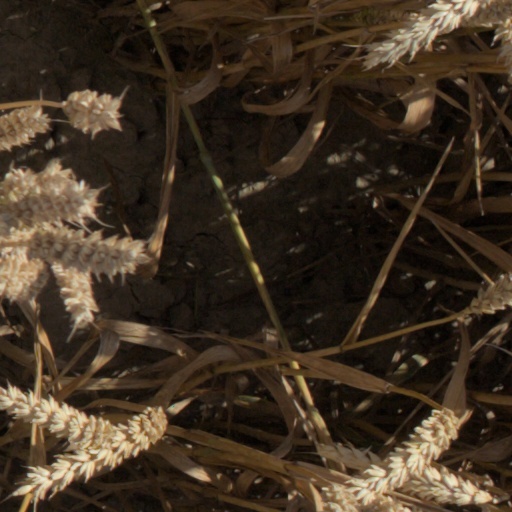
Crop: wheat